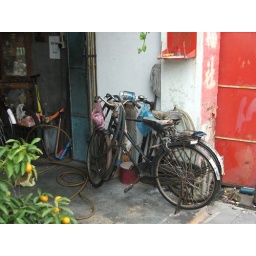
Some old bicycles in front of a house in a narrow street in Penang, Malaysia.